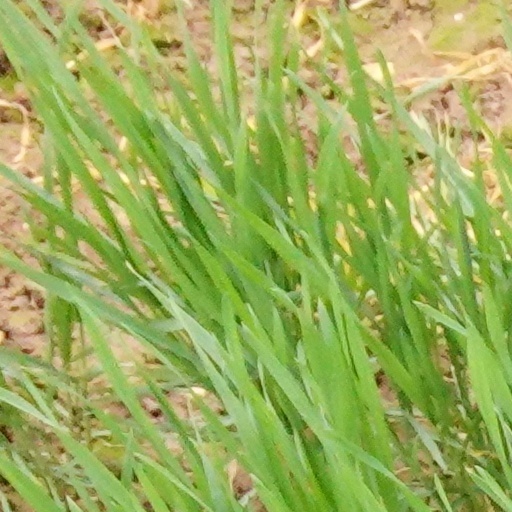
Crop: wheat